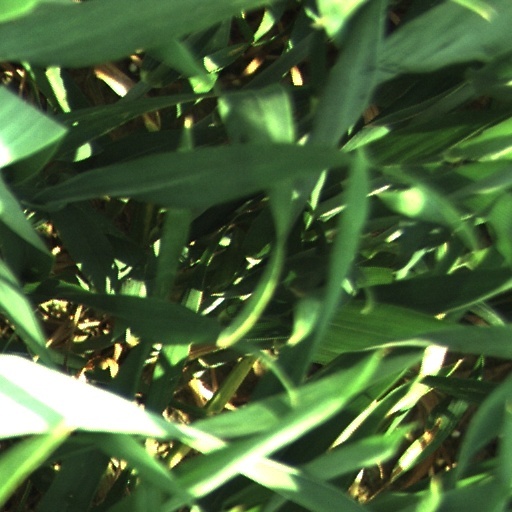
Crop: wheat